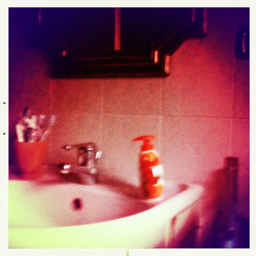
A bathroom sink with a soap dispenser on it.
a sink in the bathroom with small items all over it
Toiletries sit on the sink in the bathroom.
A bathroom with soap and toothbrushes on the sink.
Bathroom sink with a variety of different toiletries on it.